Gema Ramkeesoon

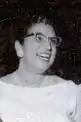
Ramkeesoon at a Republic Day celebration in 1960, from "Ebony"

Gema Ramkeesoon ("née" Julumsingh; 1910-1 March 1999) was a Trinidadian and Tobagonian social worker and women's rights activist who was one of the early pioneers of the women's movement in Trinidad and Tobago. She was honored for her social service work as a member of the Order of the British Empire in 1950 and received the gold Hummingbird Medal from Trinidad and Tobago in 1976.